Radical Computer Music

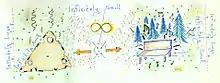
"Mort Aux Vaches Ekstra Extra" game scenario with two objects, 2009

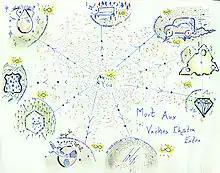
"Mort Aux Vaches Ekstra Extra" game scenario with nine objects, 2009

A "Mort Aux Vaches Ekstra Extra" composition is in effect a collaboration between Goodiepal and the participant, since the study material, in the shape of a school book and musical objects, has been created by him. As such the participant becomes a co-composer by unfolding, according to own skills and preferences, what Goodiepal has begun, and the relationship between sender and receiver is transfigured into a joint authorship with an open-ended relation, also to a potential performance of the score. Performances have mainly taken place when participants have expressed a desire to do so, since the process of completing the "Mort Aux Vaches Ekstra Extra" exercise is in effect a compositional process in reverse. As such the performance of the work already took place when Goodiepal created his part of the composition, before handing it over to future co-composers.